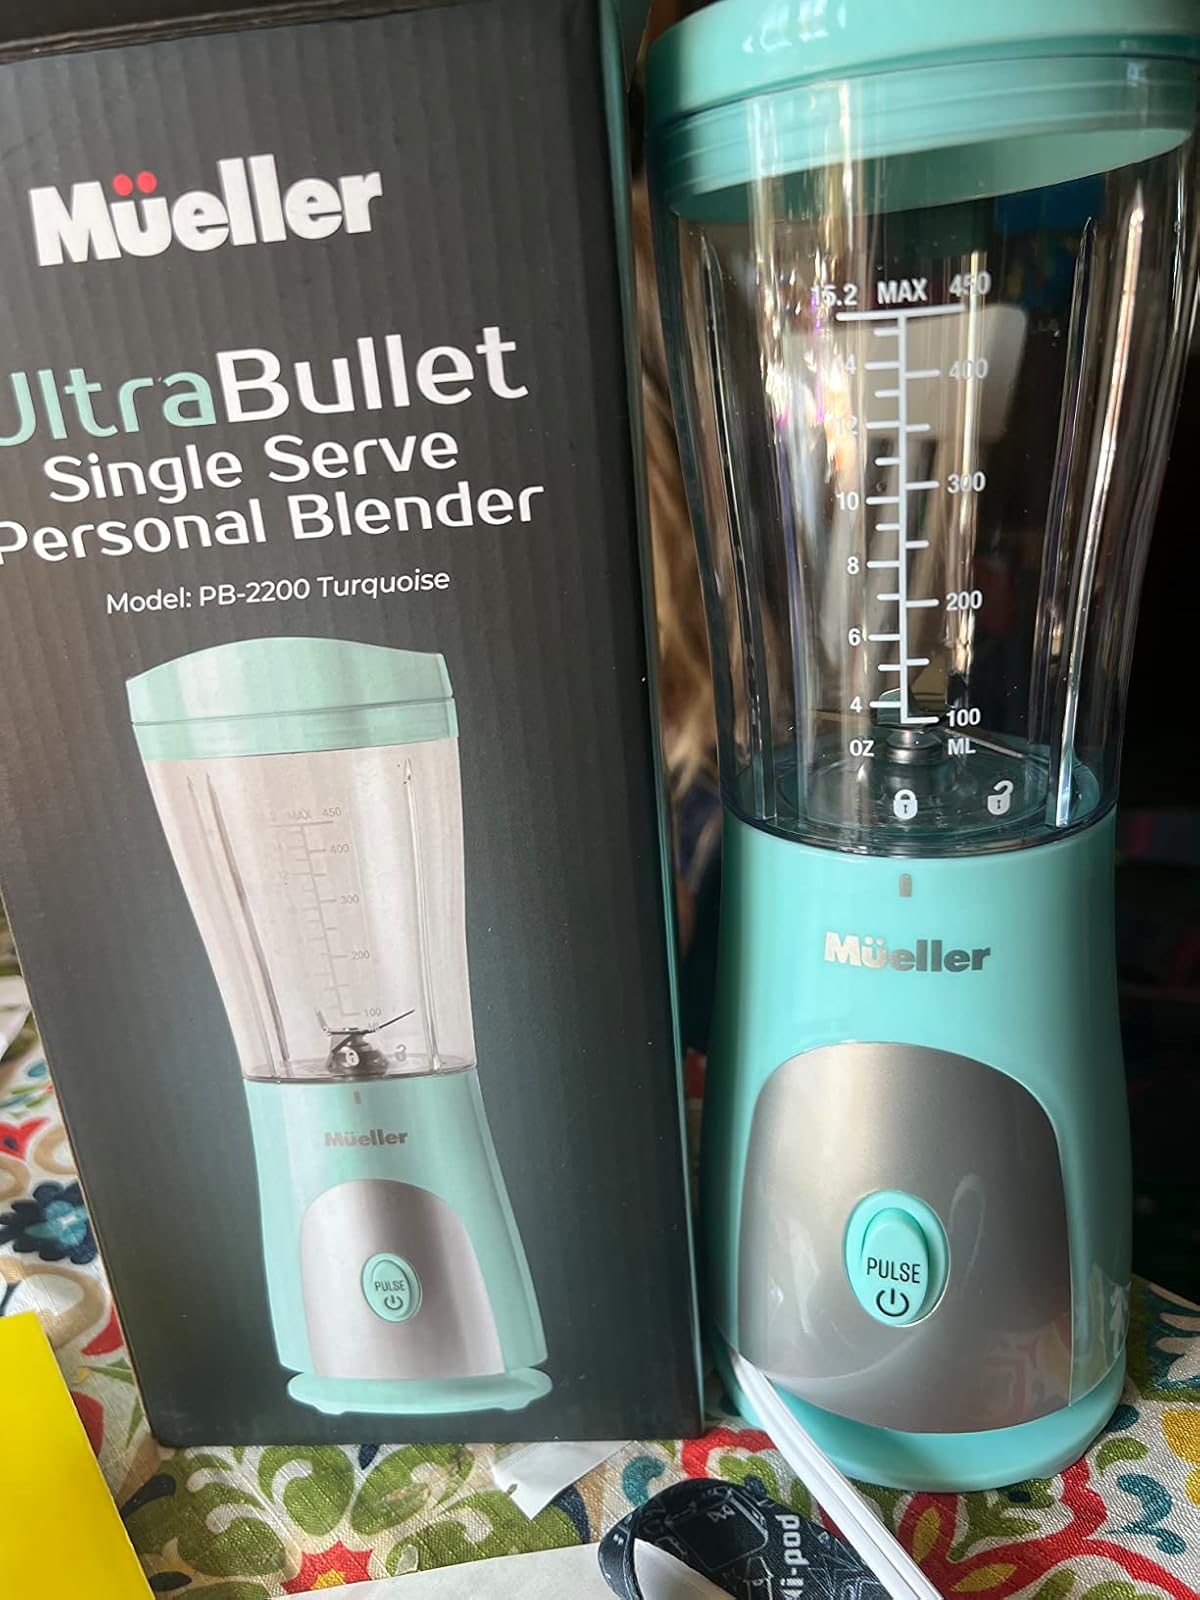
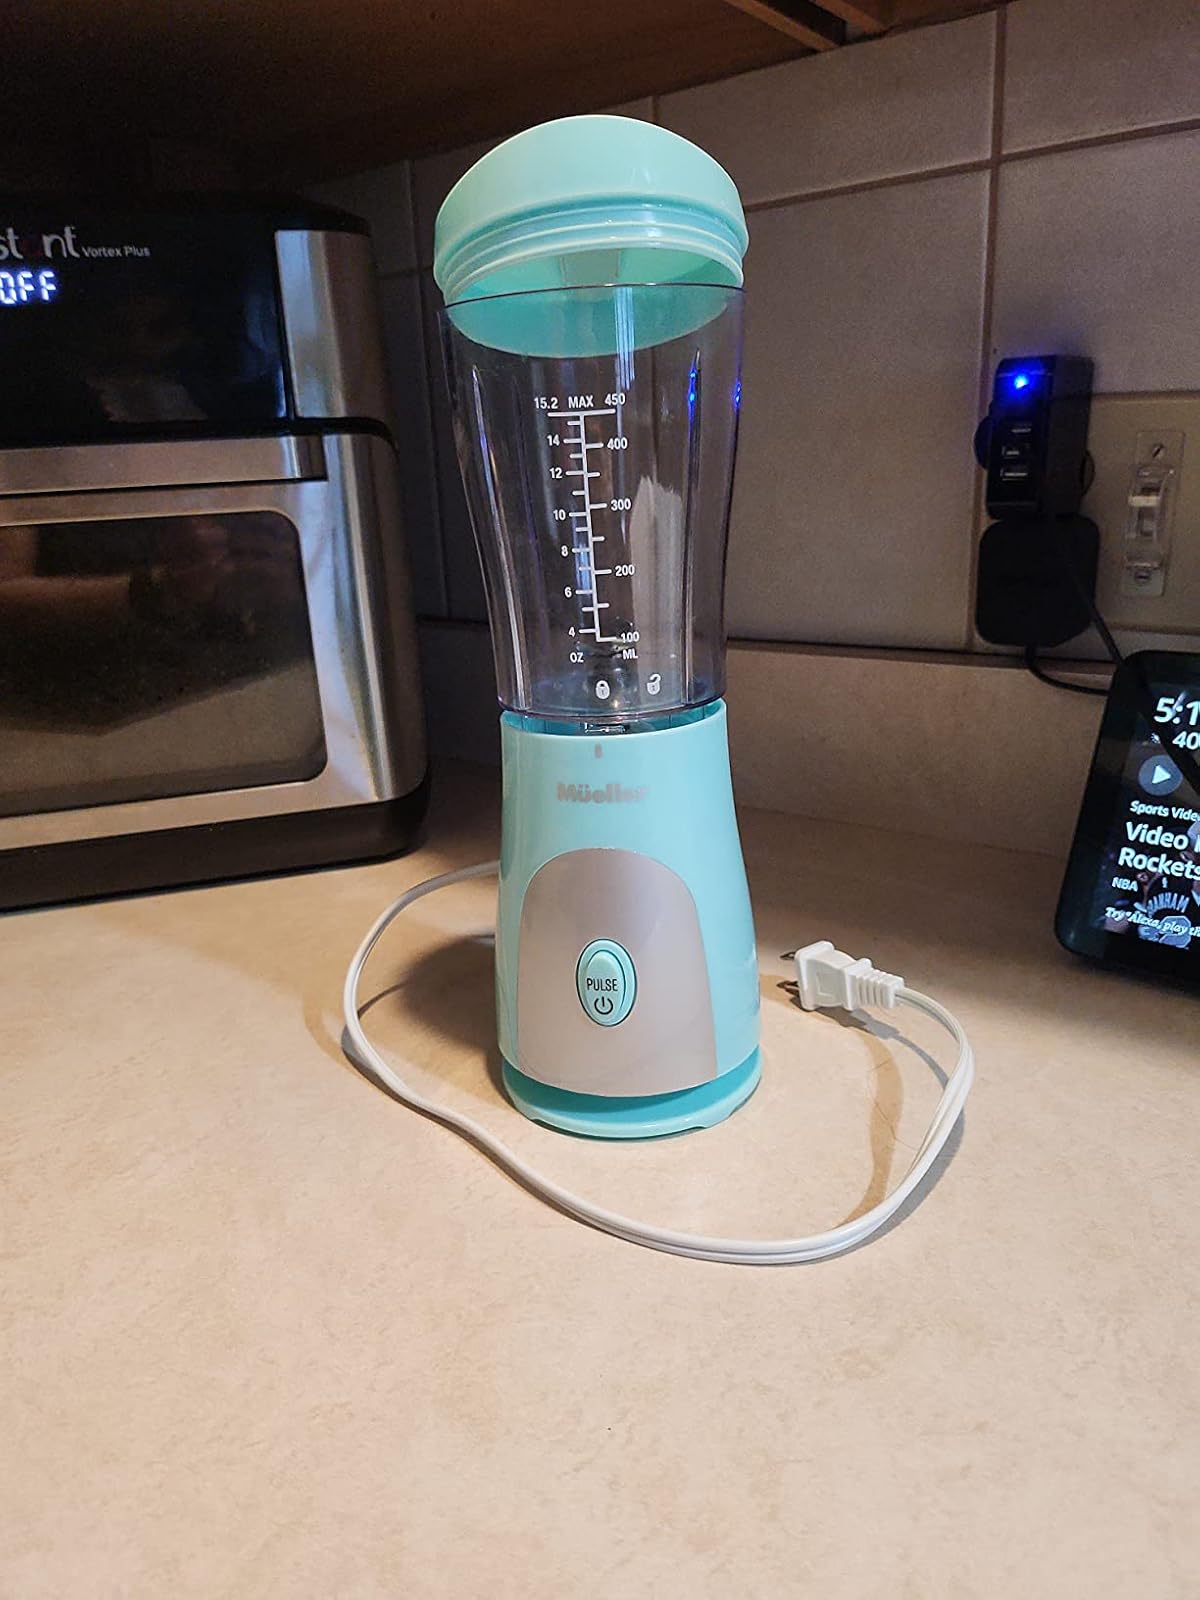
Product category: items_blender
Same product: yes